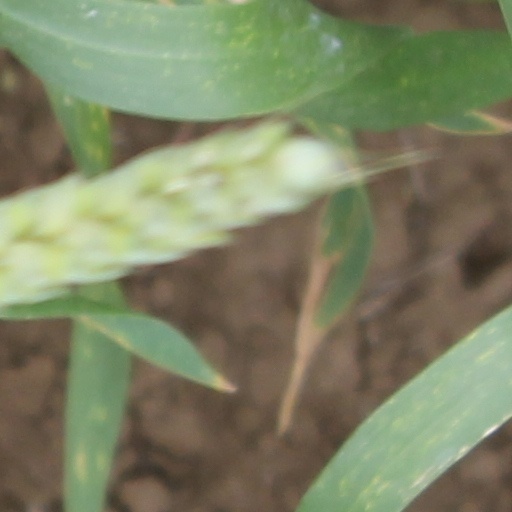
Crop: wheat